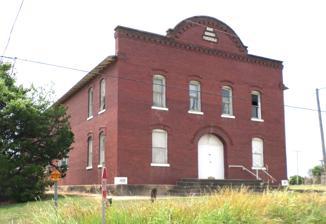
Building: ZCBJ Lodge No. 46
Country: United States of America
Year built: 1917
United States historic place ZCBJ Lodge No. 46 U.S. National Register of Historic Places Bohemian Hall in July 2020 Show map of Oklahoma Show map of the United States Location South Barta Avenue, Prague, Oklahoma Coordinates 35°28′39″N 96°41′01″W / 35.4775°N 96.6836°W / 35.4775; -96.6836 Built 1917 NRHP reference No. 84003138 Added to NRHP March 8, 1984 The ZCBJ Lodge No. 46 , also known as Bohemian Hall , is an historic building located in Prague, Oklahoma that was built in 1917. It was listed on the National Register of Historic Places on March 8, 1984.  The building historically served as a meeting hall for the Czech community , hosting a Zapadni Ceska Bratrska Jednota lodge that was the oldest Czech fraternal order in Oklahoma .  The lodge was originally organized in 1891 as a branch of the Czech-Slovak Protective Society , but was incorporated into Zapadni Ceska Bratrska Jednota in 1897. See also Czech Hall References